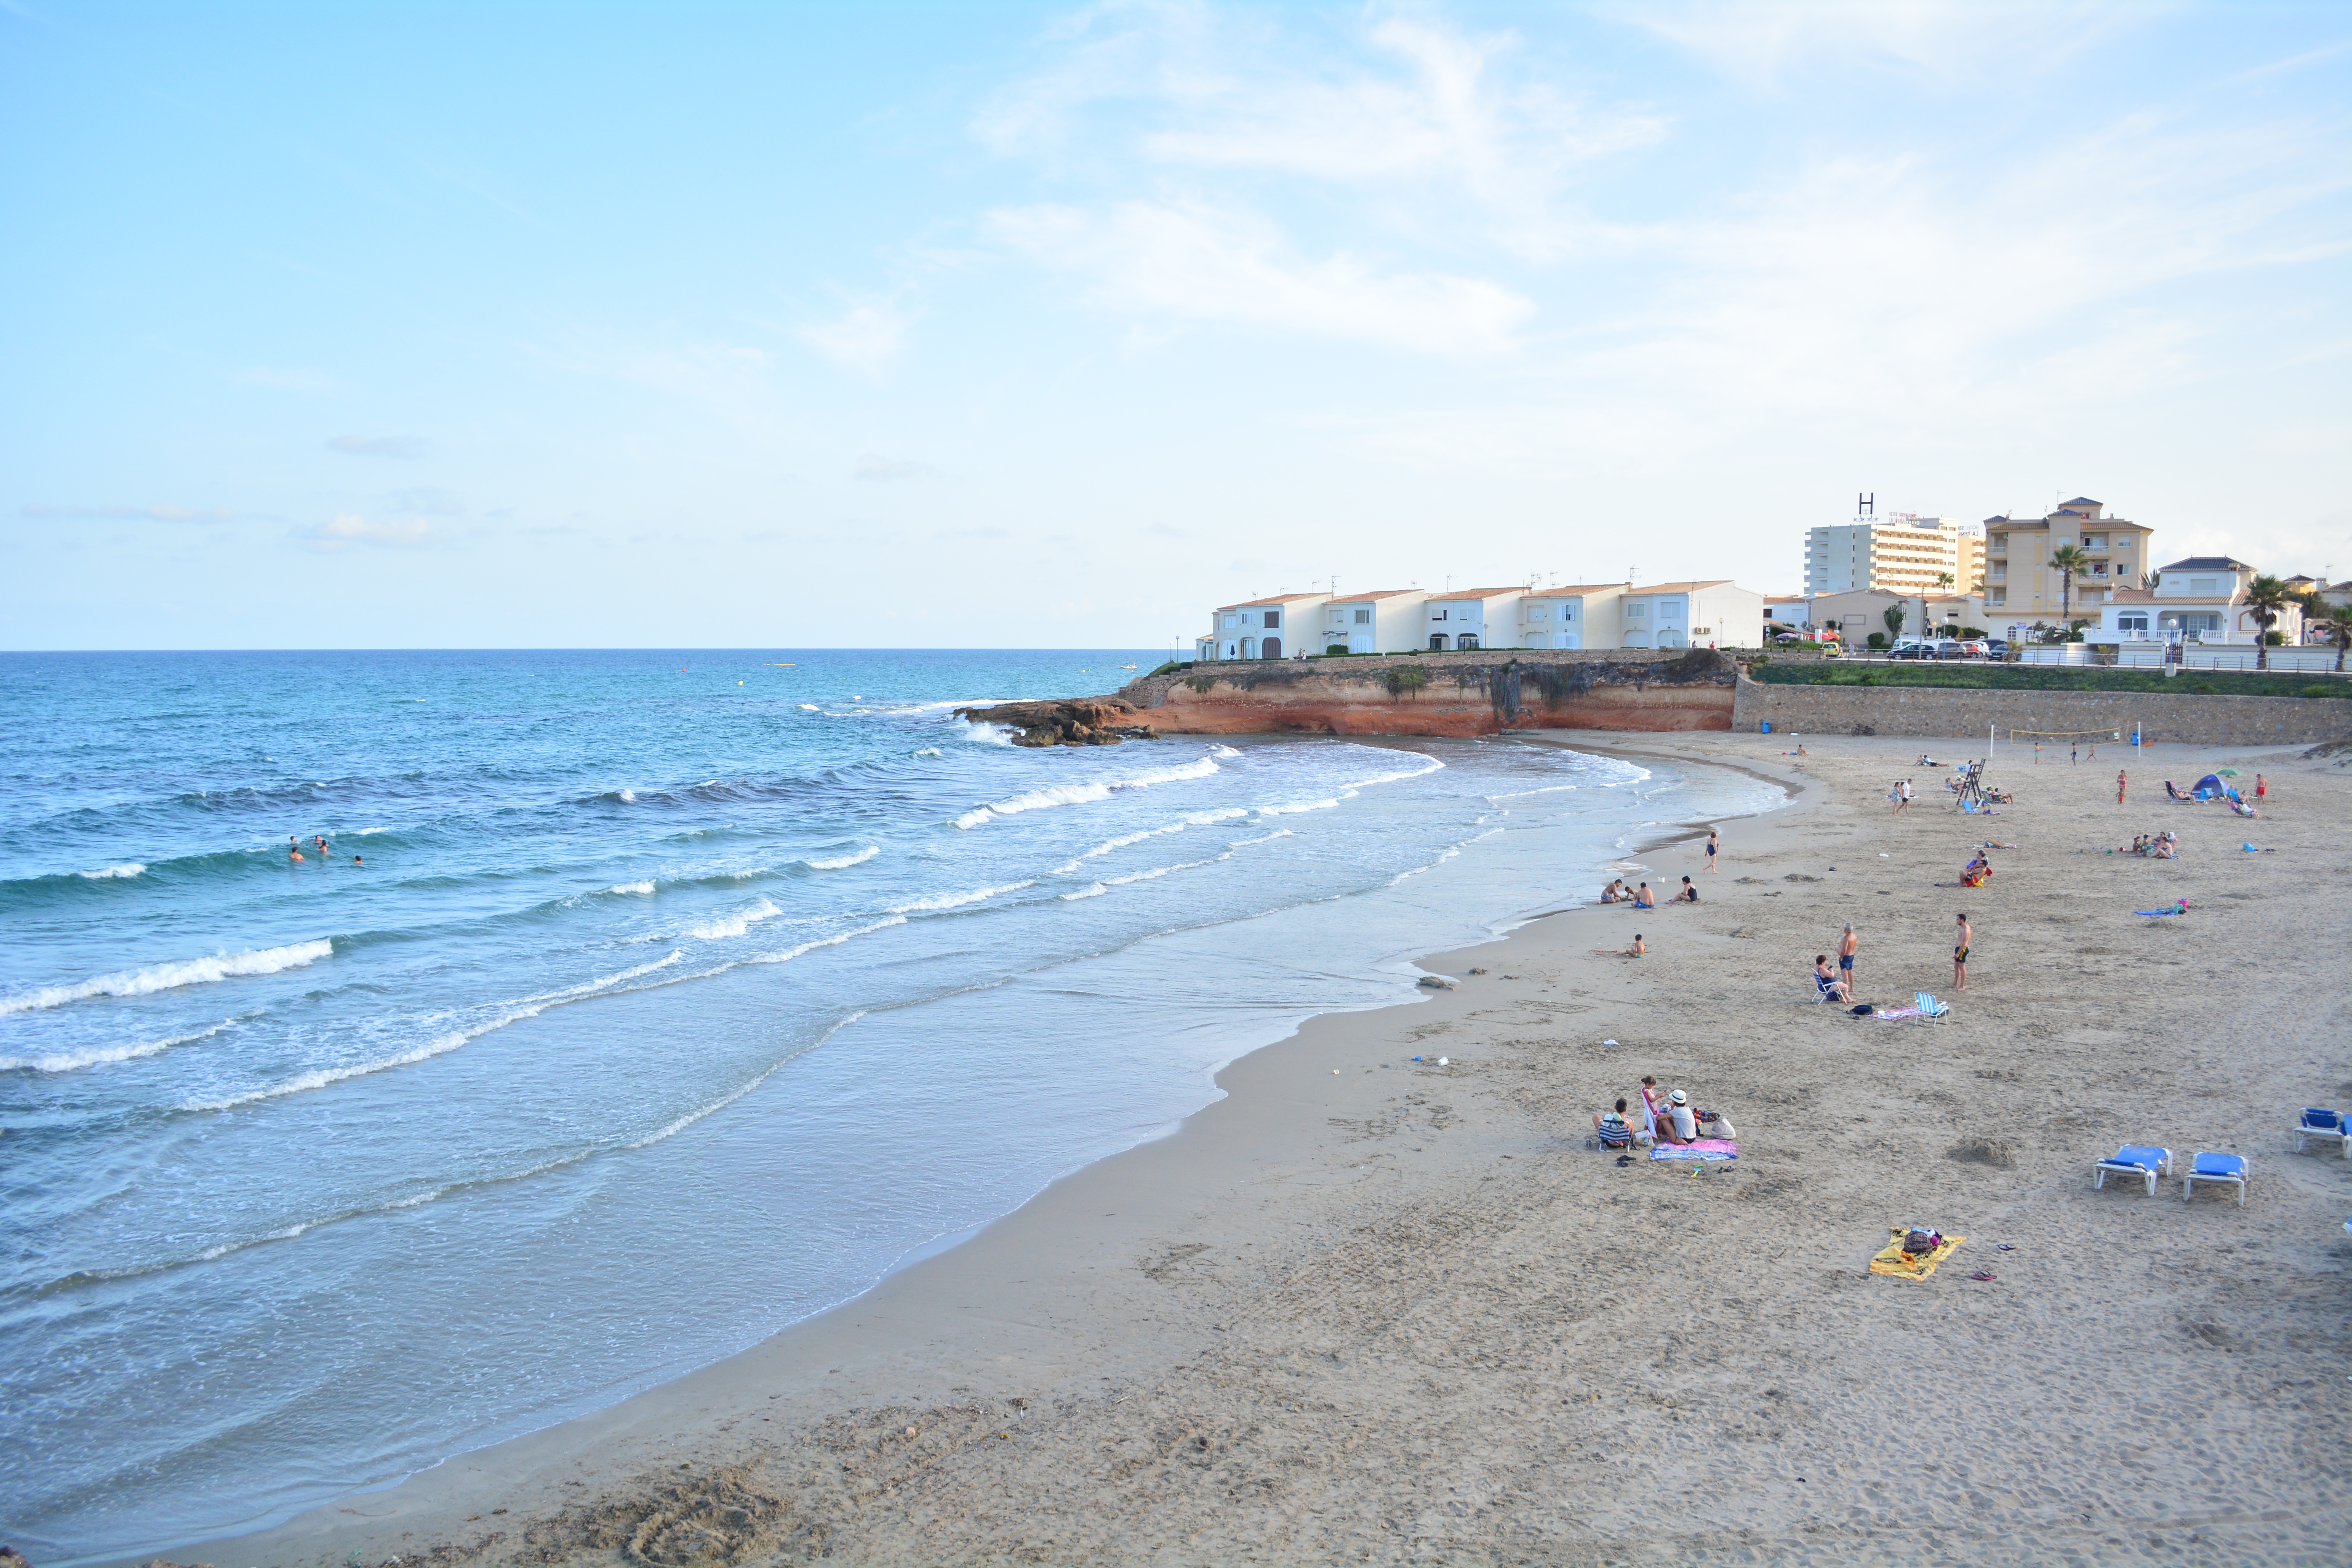
beach, sea, coast, sand, ocean, horizon, shore, wave, vacation, bay, body of water, spain, cape, blue sea, wind wave